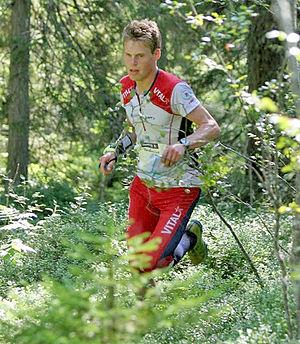
La course d’orientation est un sport de pleine nature qui se pratique avec une carte et une boussole, et un système de gestion chronométrique électronique pour les courses officielles et qui se déroule en forêt ou en ville de jour ou de nuit. La forme traditionnelle est une course à pied de type tout terrain mais d’autres formes de course d’orientation sont nées au fil des années, notamment à VTT et à ski. Une personne pratiquant cette activité est appelée un orienteur ou une orienteuse. Ce sport est géré par l'International Orienteering Federation.